State Bar of Texas

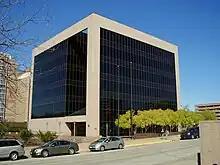
Texas Law Center has the offices of the State Bar of Texas

The State Bar of Texas (the Texas Bar) is an agency of the judiciary under the administrative control of the Texas Supreme Court. It is responsible for assisting the Texas Supreme Court in overseeing all attorneys licensed to practice law in Texas. With 95,437 active members, the State Bar of Texas is one of the largest state bars in the United States. Unlike the American Bar Association (ABA), the State Bar of Texas (SBOT) is a mandatory bar. The State Bar is headquartered in the Texas Law Center at 1414 Colorado Street in Austin.